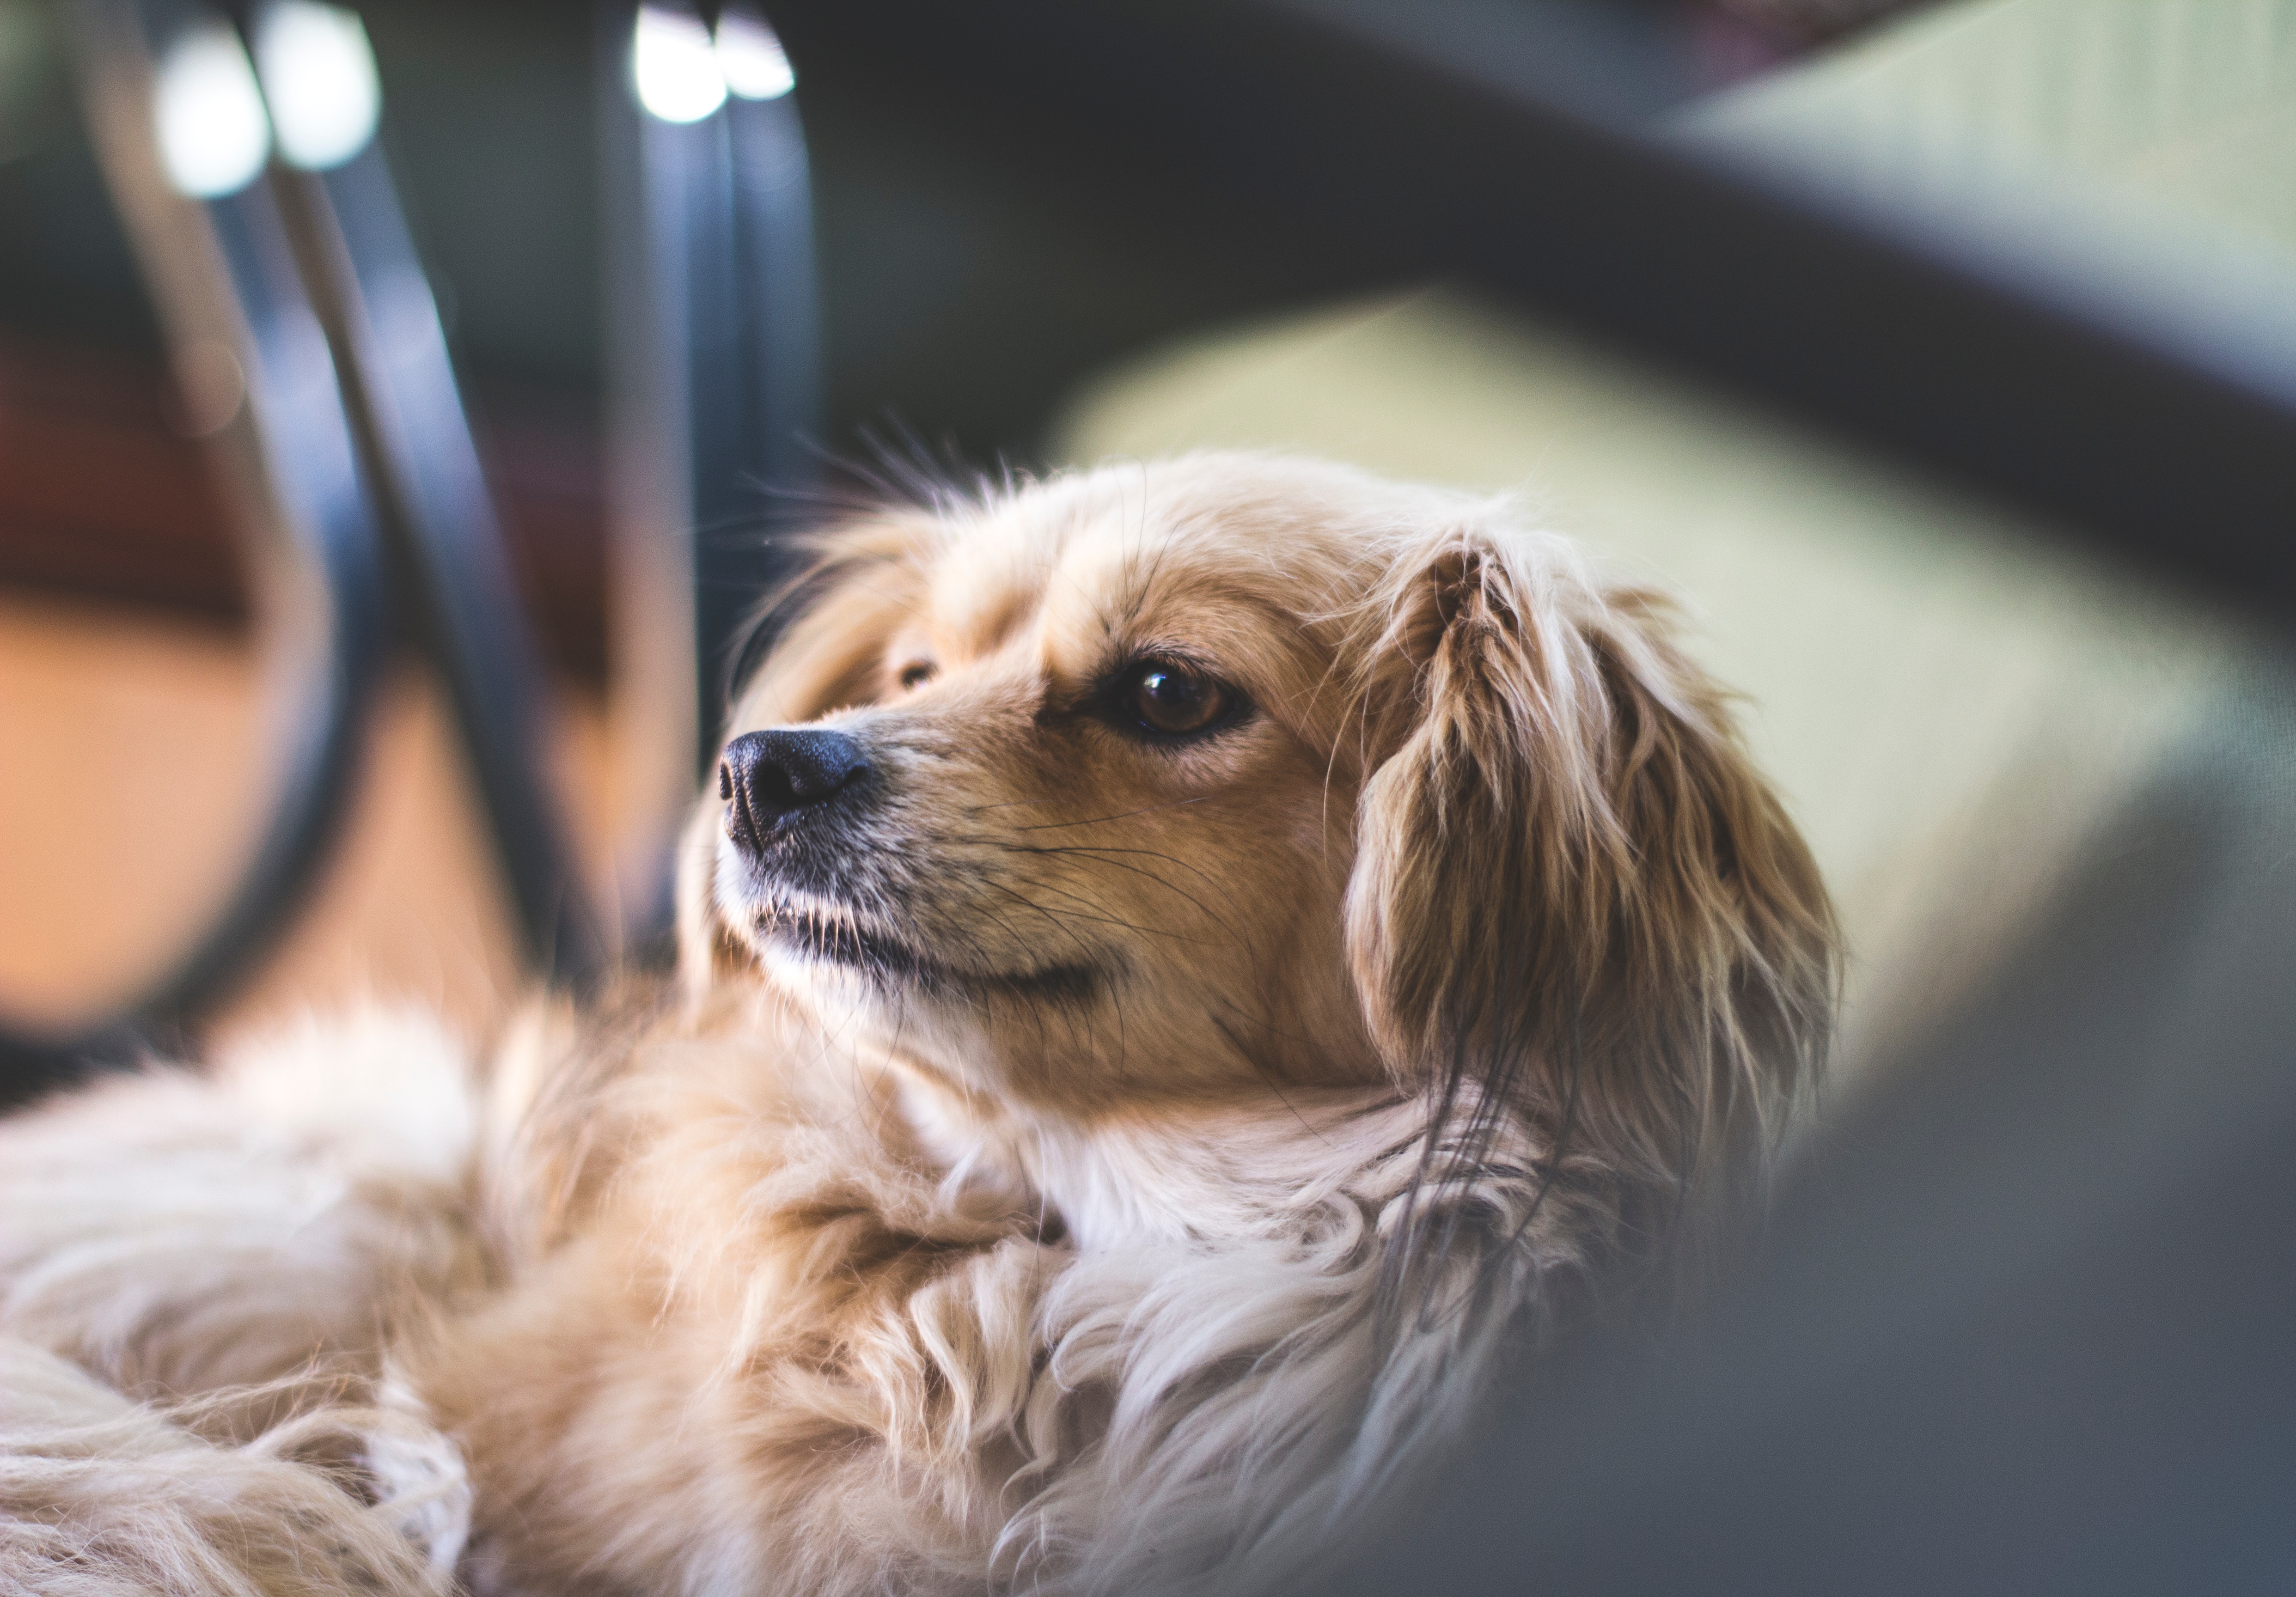
puppy, dog, animal, canine, mammal, spaniel, close up, vertebrate, dog breed, small dog, dog like mammal, dog crossbreeds, tibetan spaniel